St. Maria Angelica

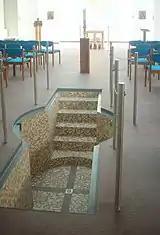
Baptismal pool

Until 2007, the parish was a guest in churches of various other parishes and denominations, then in the chapel of the Annastift hospital. Between 2007 and 2010, the parish held its services in its new parish hall. The building of the church was begun with the laying of the cornerstone on 30 August 2009; the first service held in the church was the Easter Vigil in 2010. Since then, the parish has held its regular services there. The church was designed, planned and built by the architecture firm "Amberge und Schwartze Architekten GmbH". The costs for the construction, as well as for an expansion of the existing parish hall and rectory, were originally estimated at €500,000; in the end it cost roughly €1 million and was financed with the parish’s own capital, additional capital from the Catholic Diocese of the Old Catholics in Germany, donations from other parishes in the diocese, and donations from the general public.